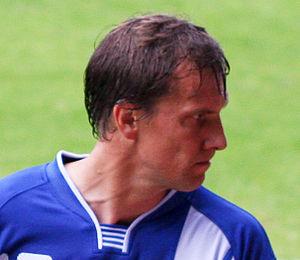
Andrejs Štolcers est un footballeur letton né le 8 juillet 1974 à Riga. Il évolue au poste de milieu de terrain.